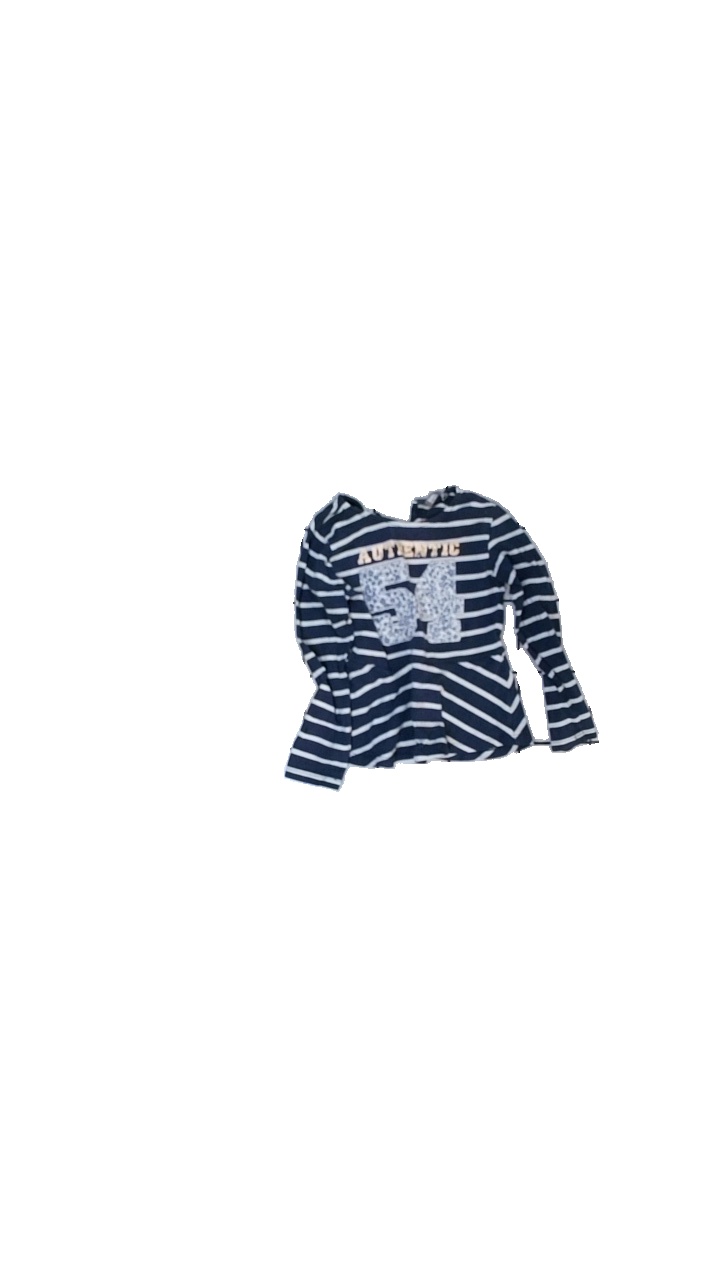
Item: Sweater (Children)
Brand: Lindex
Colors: Blue, White, Yellow
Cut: C-collar, Regular
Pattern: Striped
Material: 100% cotton
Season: All
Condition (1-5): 3
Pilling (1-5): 3
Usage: Export
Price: <50